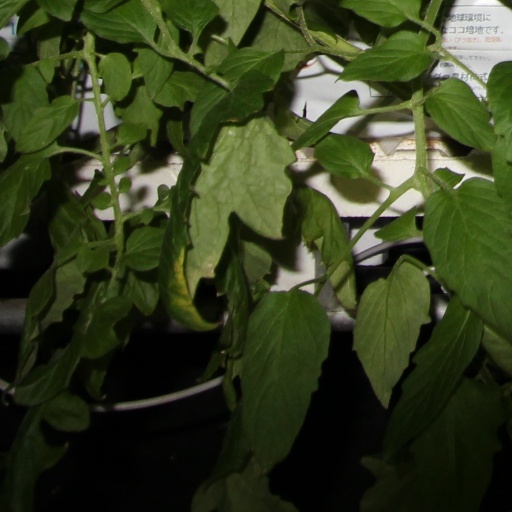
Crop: tomato